New York State Route 396

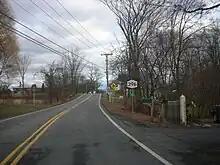
NY 396 eastbound from the terminus at County Route 301 in South Bethlehem

NY 396 begins at an intersection with CR 103 in Coeymans. To the west, the road is CR 301. The highway also changes names from Cedar Grove Road to Bridge Street. NY 396 progresses eastward, intersecting with local roads in the undeveloped lowlands. At an intersection with CR 102 (Old Quarry and Starr roads), the highway enters Spawn Hollow, a local hamlet. After that intersection, NY 396 becomes more developed, entering South Bethlehem, and intersecting with several local roads.